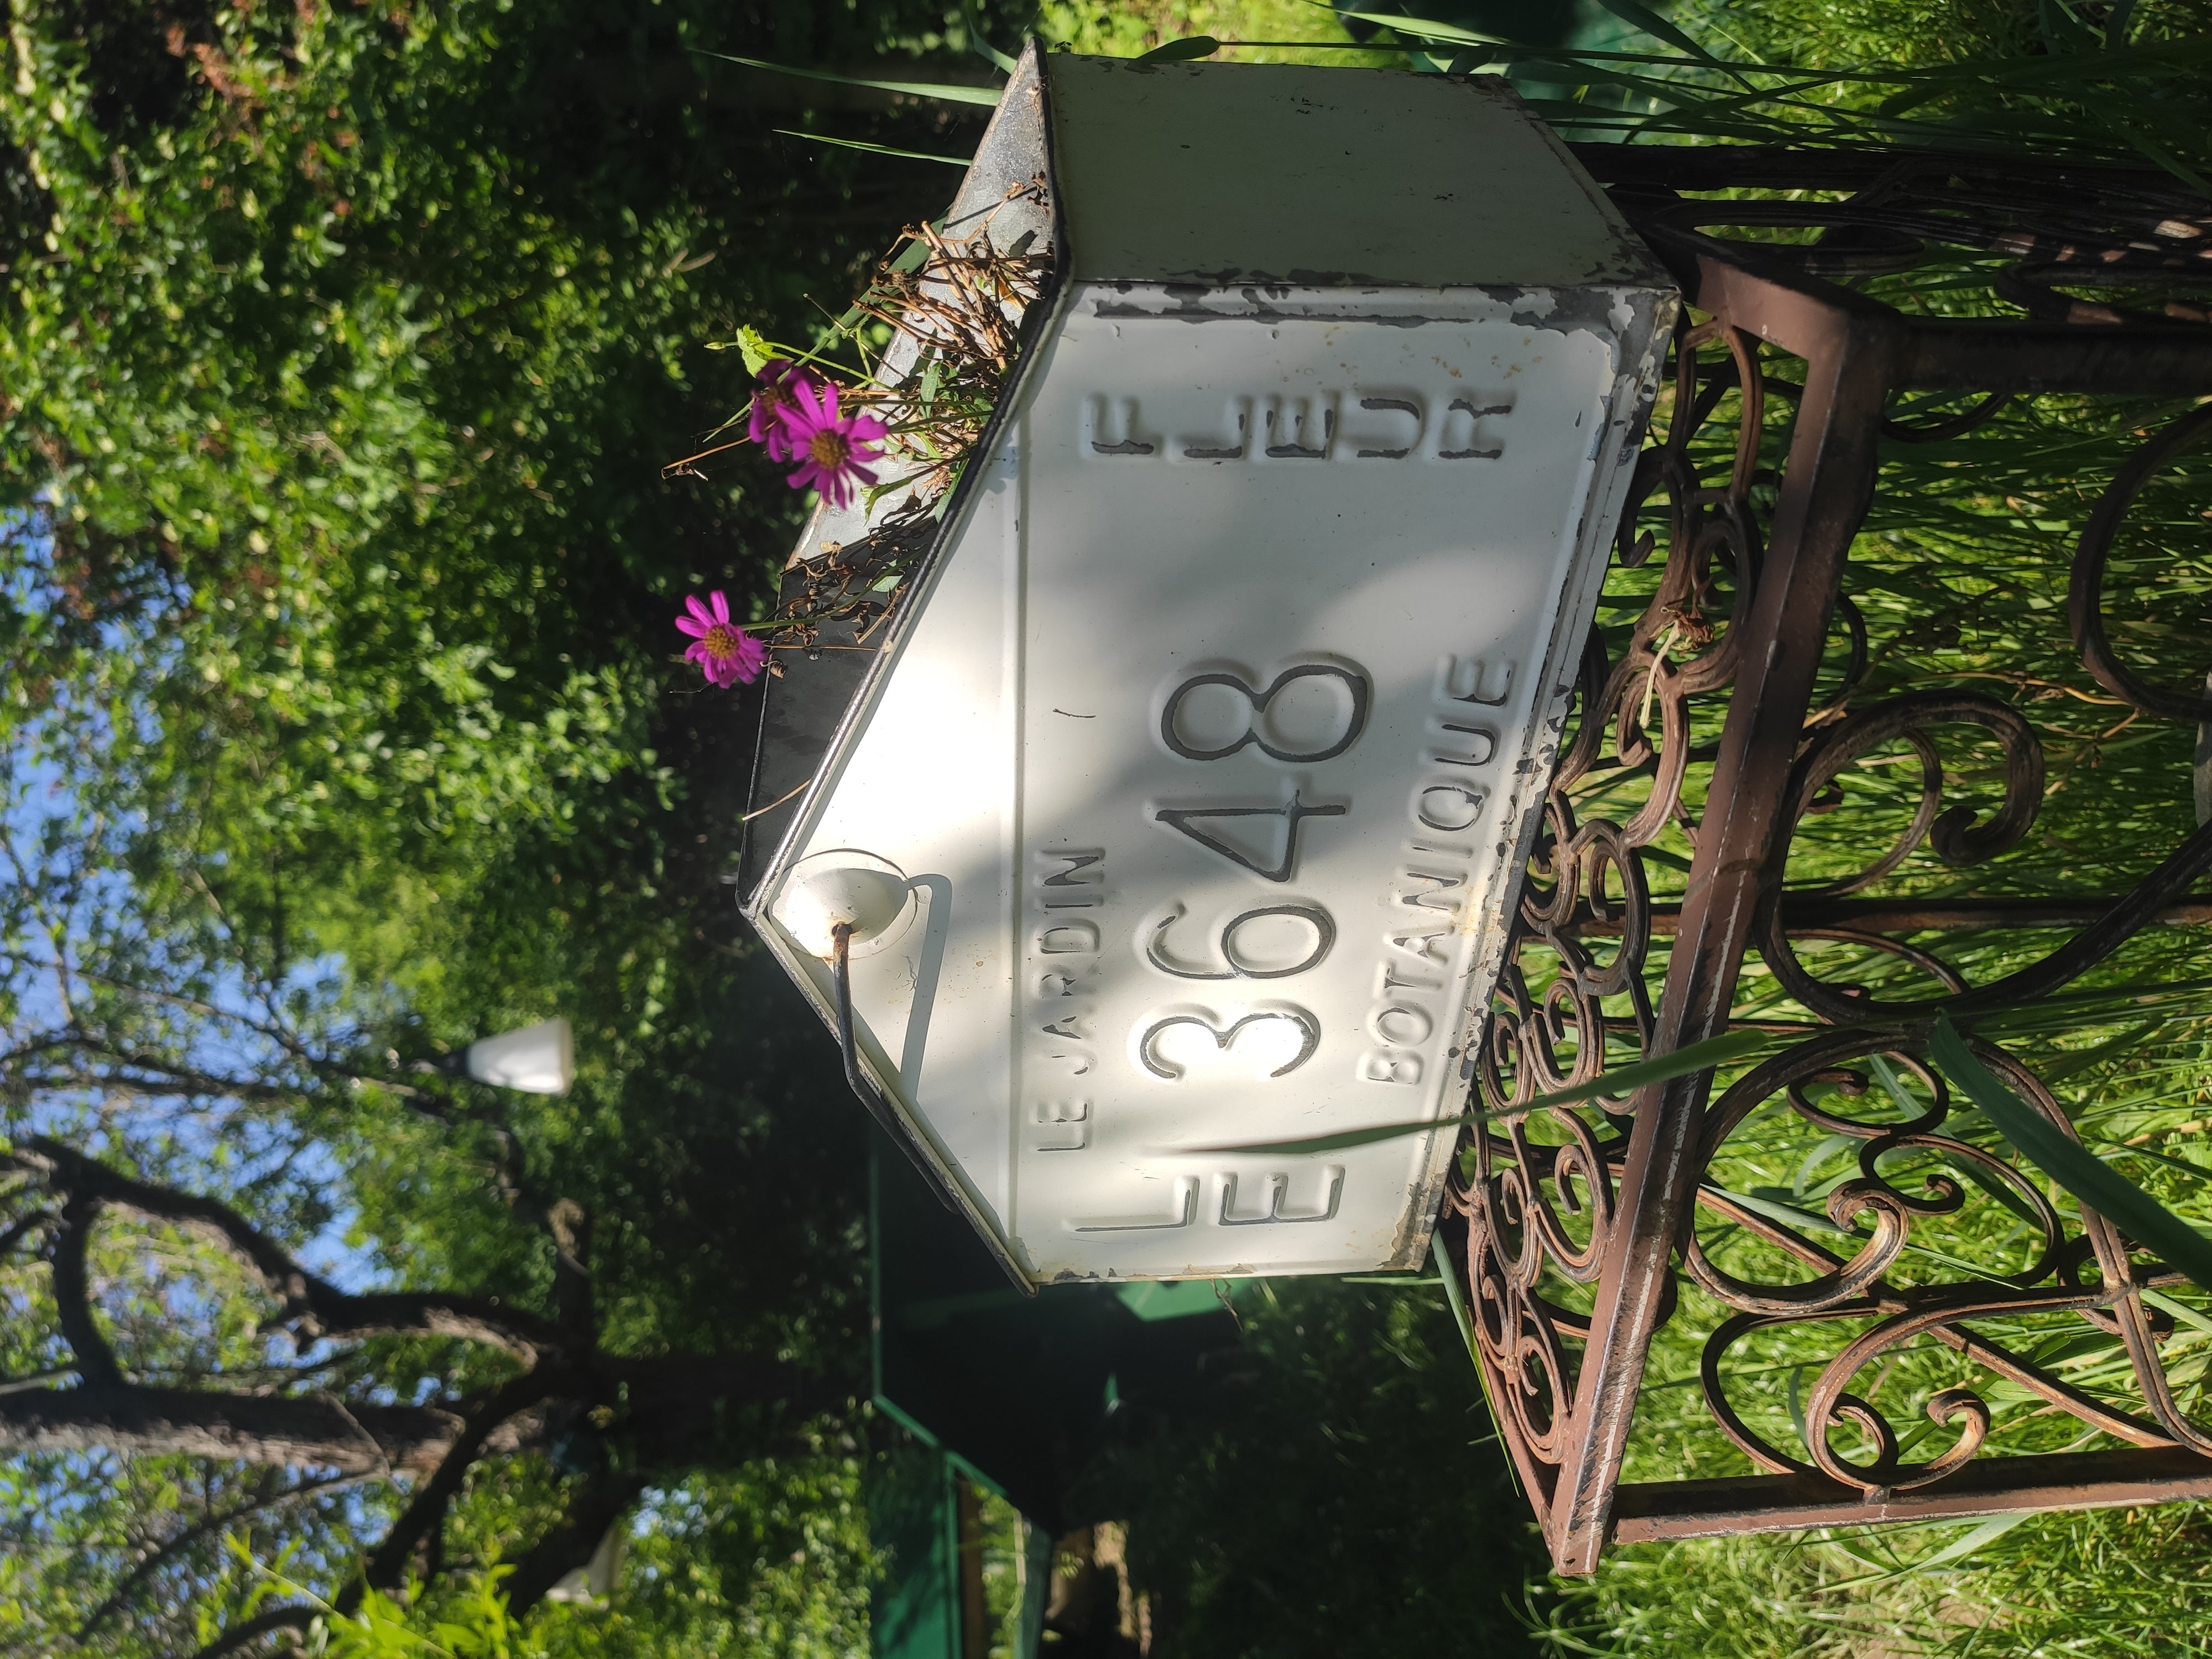
vienna, vineyard, garden, stammersdorf, trees, plant, flower, tree, font, grass, groundcover, signage, natural landscape, forest, shrub, sign, jungle, nature reserve, trunk, number, twig, petal, magenta, annual plant, wood, woodland, street sign, home accessories, wildflower, subshrub, valdivian temperate rain forest